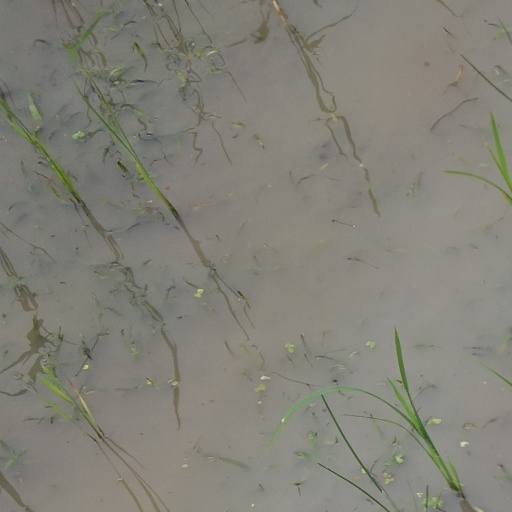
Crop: rice